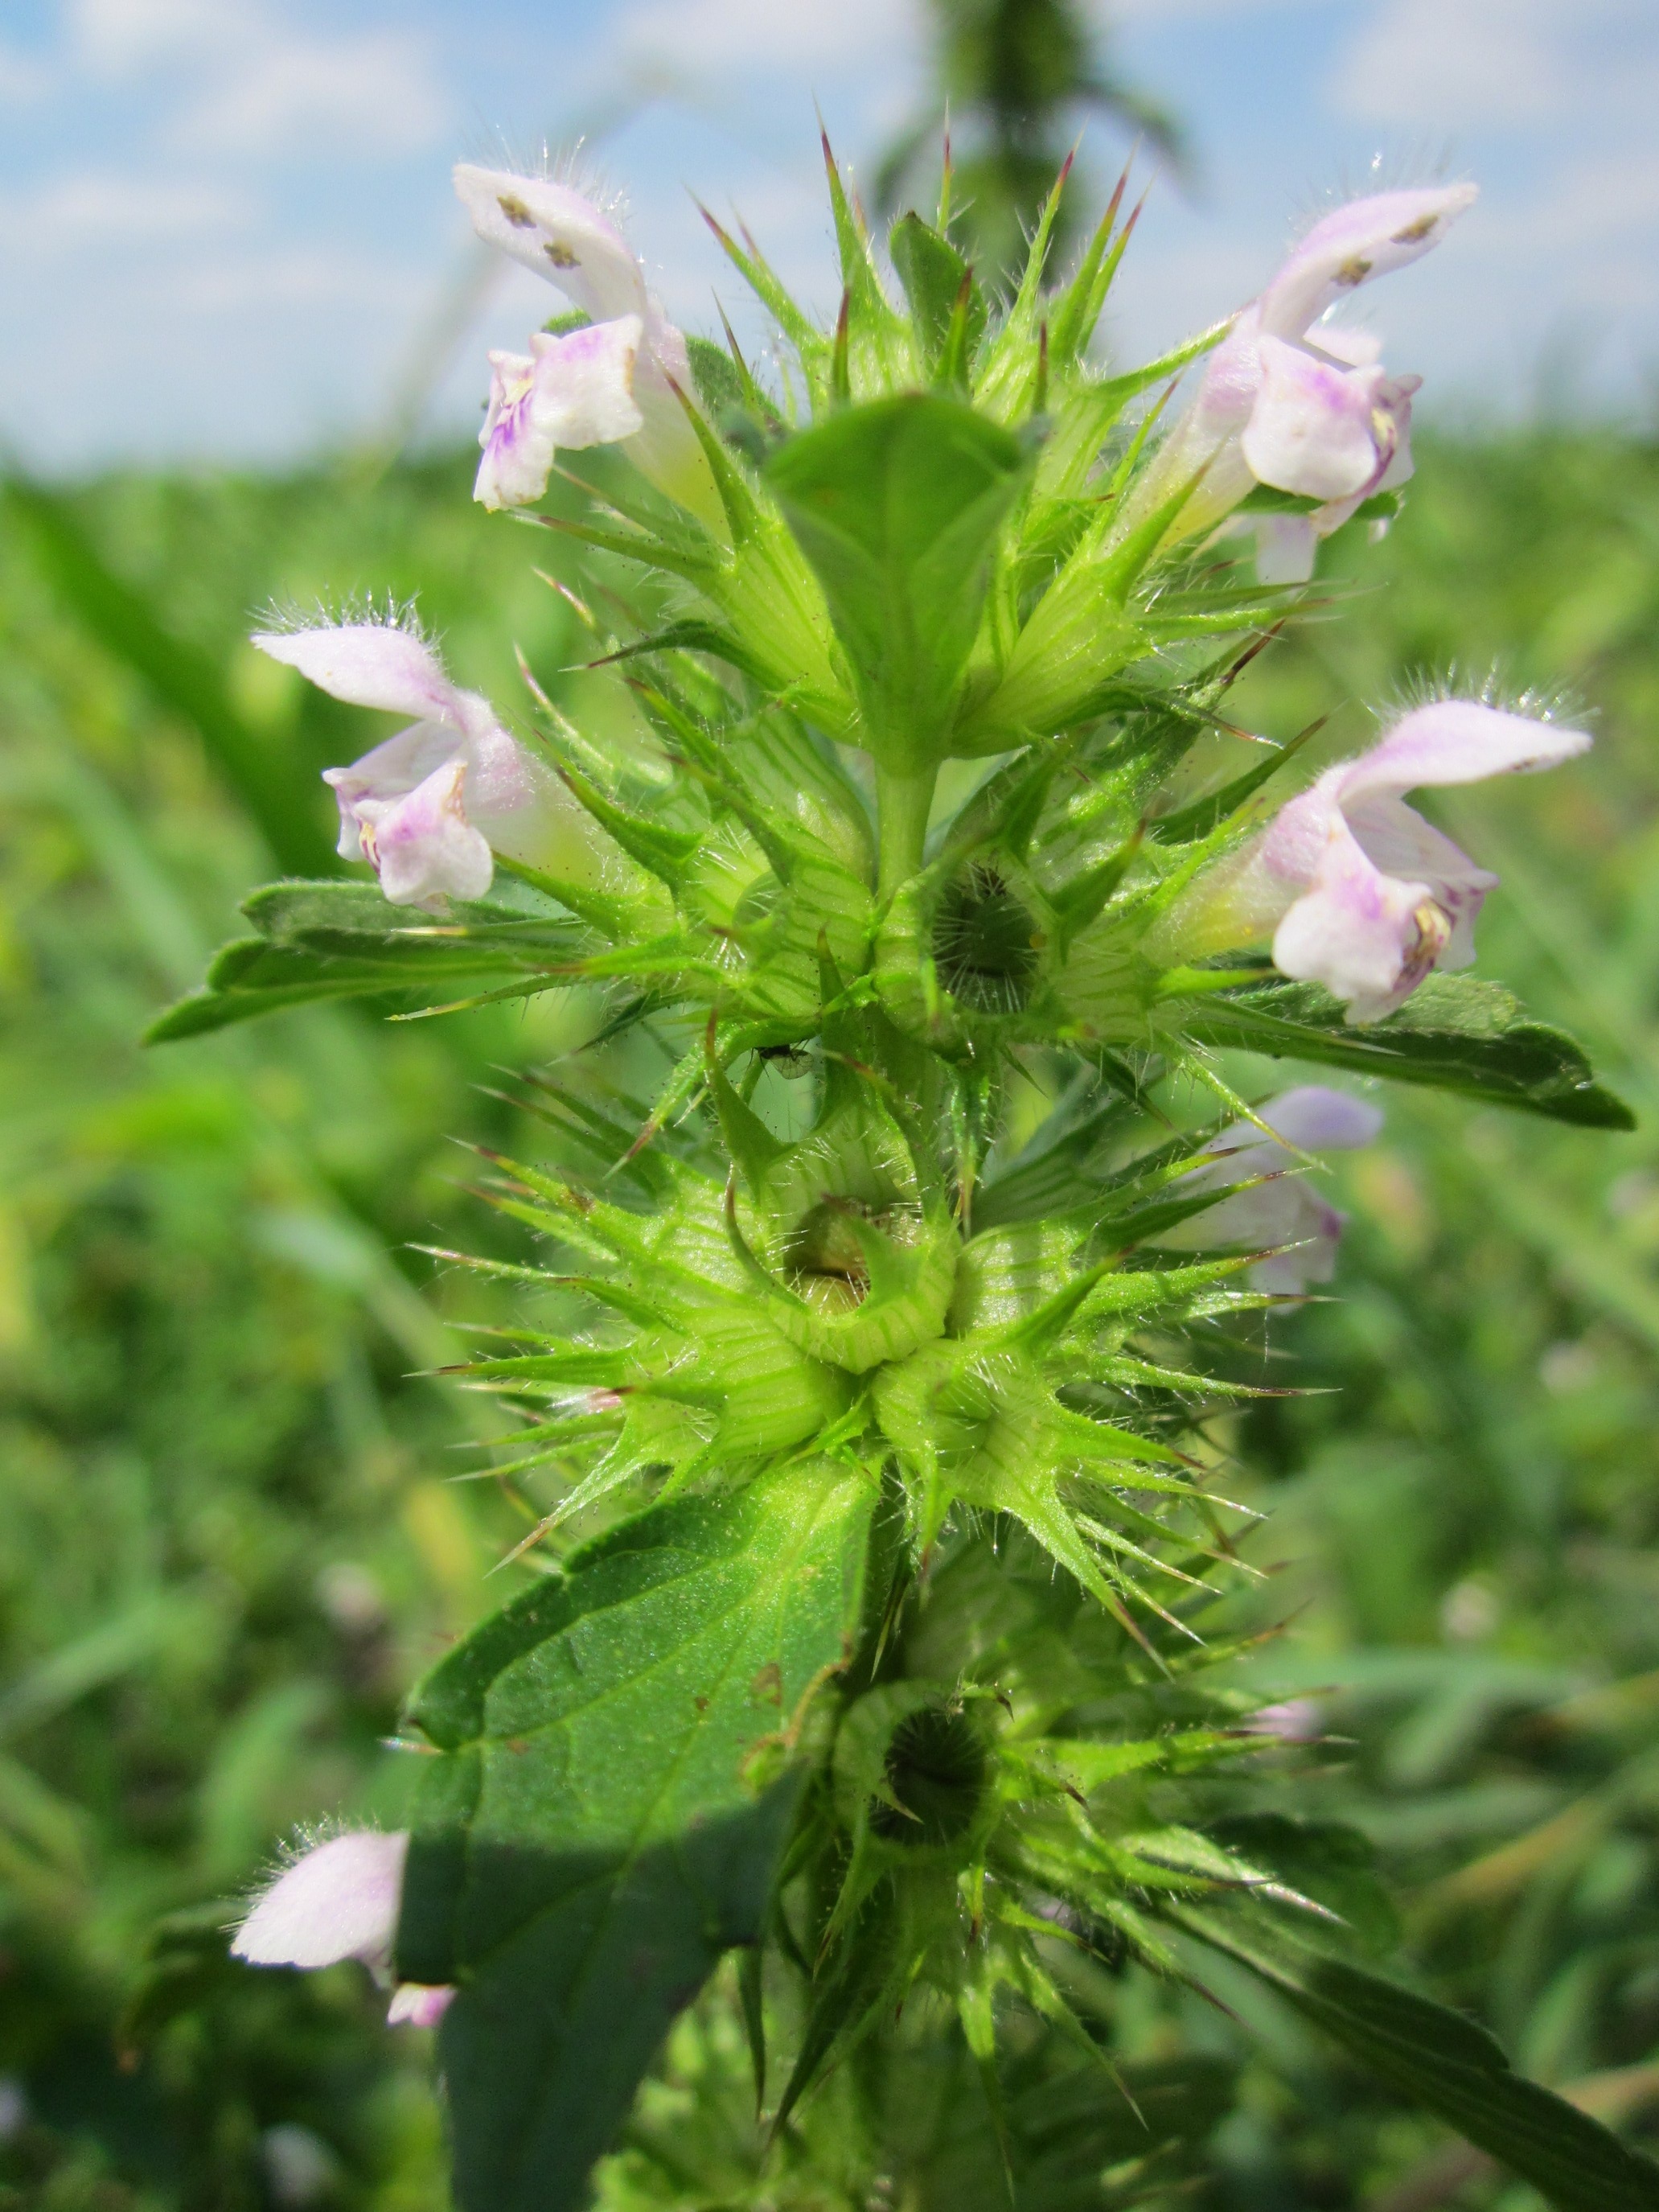
plant, flower, herb, botany, flora, wildflower, species, inflorescence, flowering plant, daisy family, annual plant, land plant, ballota nigra, black horehound